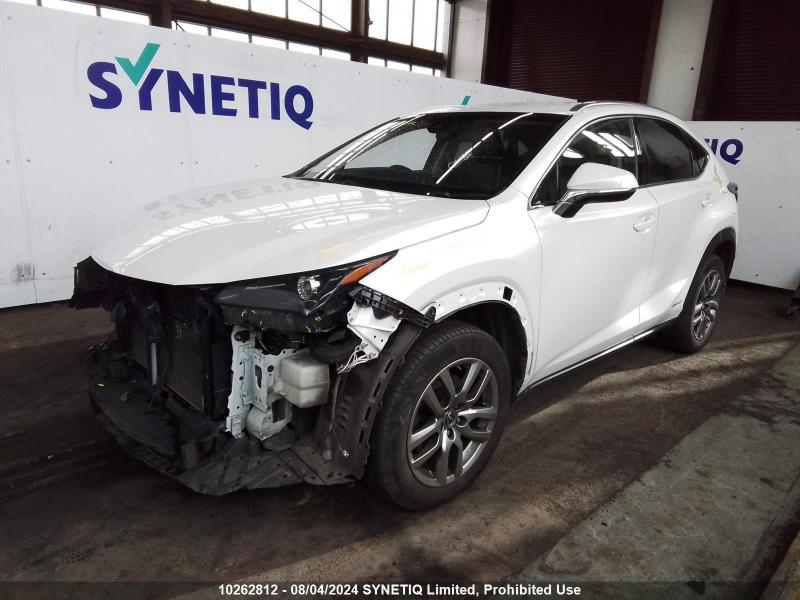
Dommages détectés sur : plaque d'immatriculation avant, pare-choc avant, feu avant droit, feu avant gauche, aile avant gauche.
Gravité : majeur